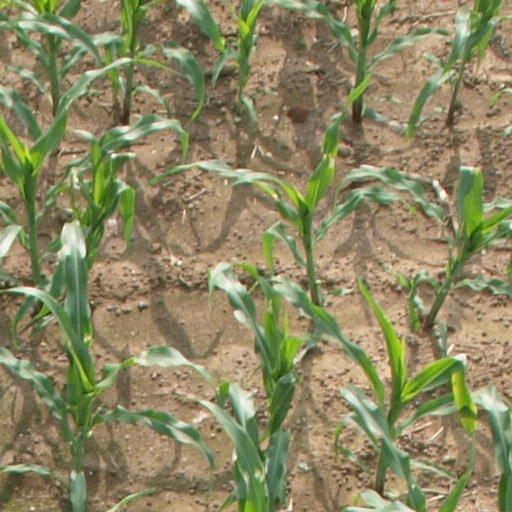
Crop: maize; corn